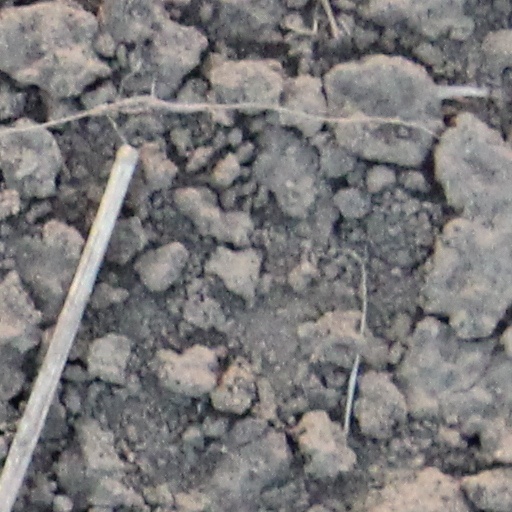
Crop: wheat